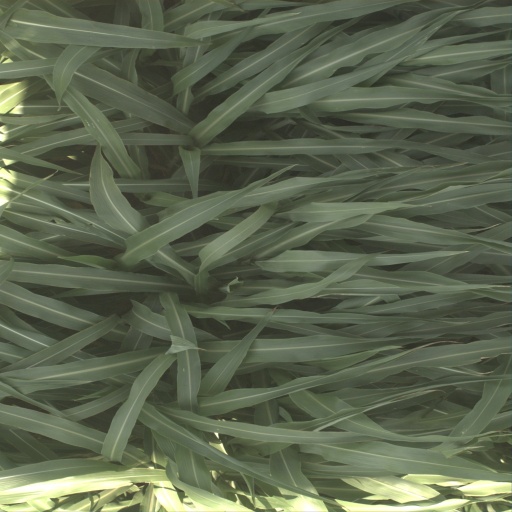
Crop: sorghum